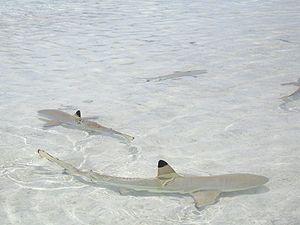
Le Requin à pointes noires est une espèce de requins de la famille des Carcharhinidae, facilement identifiable par les pointes noires de ses nageoires, en particulier sur la première nageoire dorsale et la nageoire caudale. Il fait partie des requins les plus abondants des récifs coralliens tropicaux de l'océan Indien et de l'océan Pacifique. Cette espèce préfère les eaux côtières peu profondes et expose fréquemment sa première nageoire dorsale dans ces zones. La plupart des Requins à pointes noires vivent sur les rebords de récifs et les fonds sableux, mais ils sont également connus pour supporter des environnements saumâtres ou d'eau douce. Cette espèce atteint généralement une longueur de 1,6 m.